Elizaveta Kruglikova

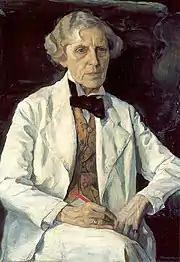
Kruglikova by Nesterov, 1939

At the beginning of World War I, she returned to Saint Petersburg and became associated with Mir Iskusstva. In 1916, she published a book of monotypes called "Paris on the Eve of the War" and donated the proceeds to Russian artists who were stranded in France.